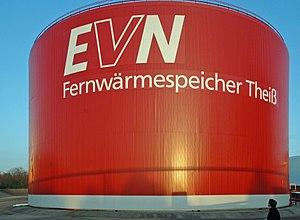
Une centrale de chauffage solaire est une centrale solaire thermique basse température. Elle utilise l'énergie du rayonnement solaire afin de produire de l'eau chaude de manière centralisée, ensuite distribuée aux consommateurs via un réseau de chaleur. Cette chaleur peut répondre à des besoins de chauffage ou d'eau chaude sanitaire. Dans certains cas, la chaleur produite peut être utilisée pour des applications industrielles.
Le stockage de l'énergie consiste à mettre en réserve une quantité d'énergie provenant d'une source en un lieu donné, sous une forme aisément utilisable, pour une utilisation ultérieure. Il est nécessaire pour valoriser avec efficacité les énergies renouvelables et propres lorsqu'elles sont intermittentes, telles que l'énergie éolienne et l'énergie solaire. Stocker de la chaleur ou de l'électricité permet de stabiliser les réseaux énergétiques et de lisser les irrégularités de production/consommation dans le contexte de développement des énergies renouvelables, particulièrement sur les sites insulaires ou isolés.